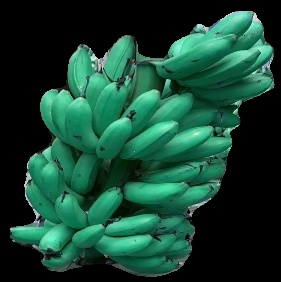
Variety: rasbale
Grade: grade1